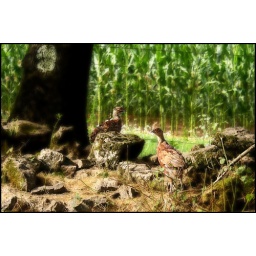
To female pheasants by a corn field